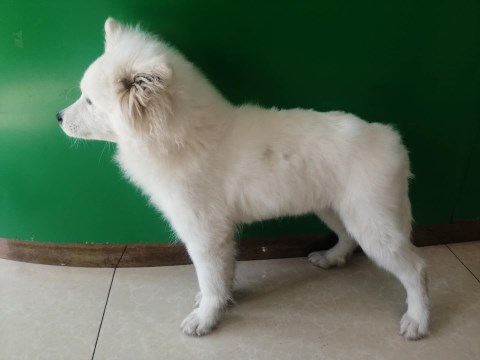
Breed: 2192-n000088-Samoyed